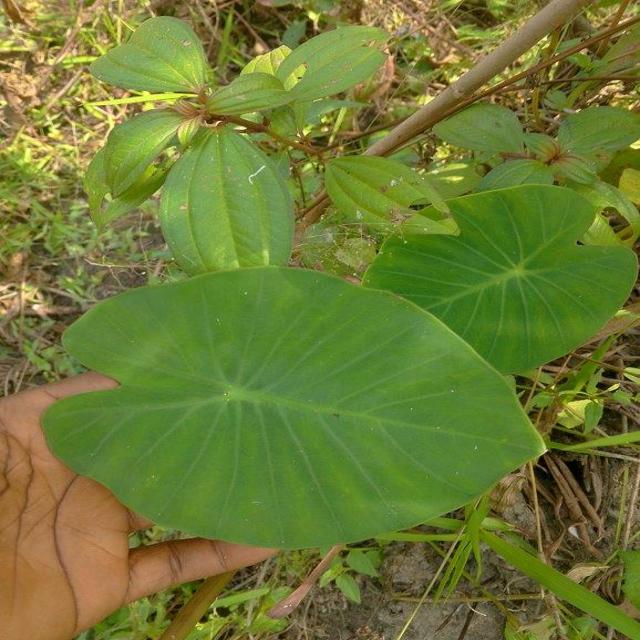
Label: Healthy